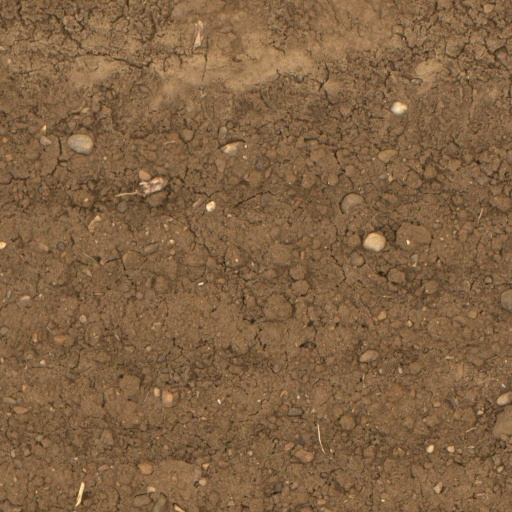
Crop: wheat